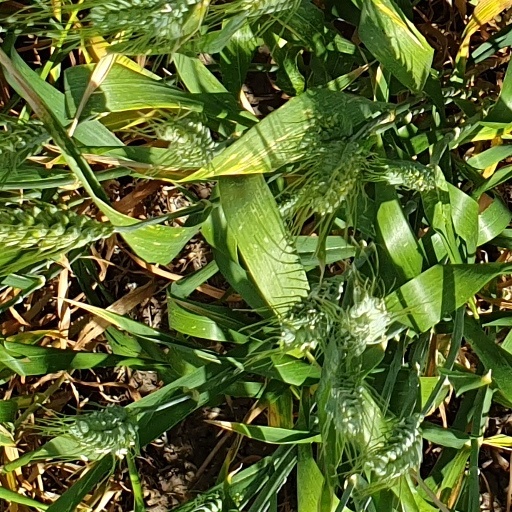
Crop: wheat